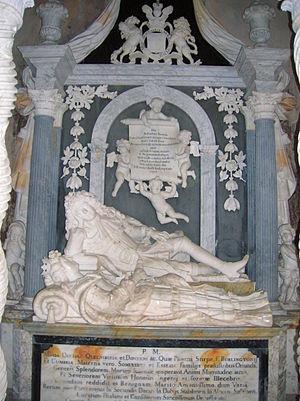
James Douglas, né le 18 décembre 1662 et décédé le 6 juillet 1711, 2ᵉ duc de Queensberry et 1ᵉʳ duc de Dover, est un aristocrate et homme politique écossais.
John Nost l'aîné, dont le nom d'origine semble être Jan Van Nost, ou Van Ost voire Van Oost, et qui en l'absence de recherches approfondies sur ses origines est connu actuellement sous son nom anglais, est un sculpteur flamand, originaire de Malines. Il mourut en 1729.